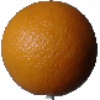
Label: orange